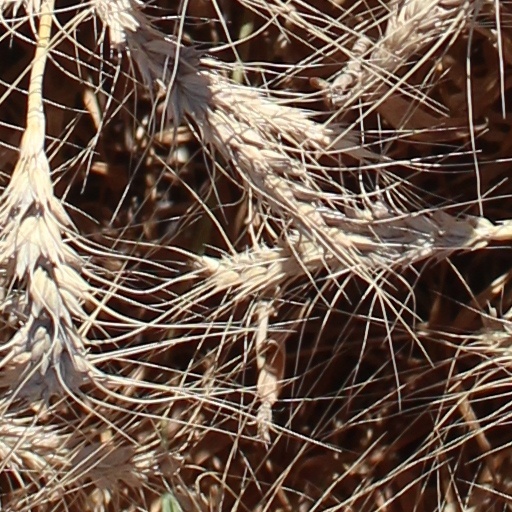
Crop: wheat